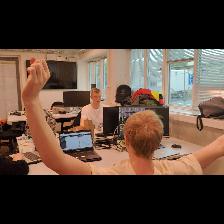
Label: Human